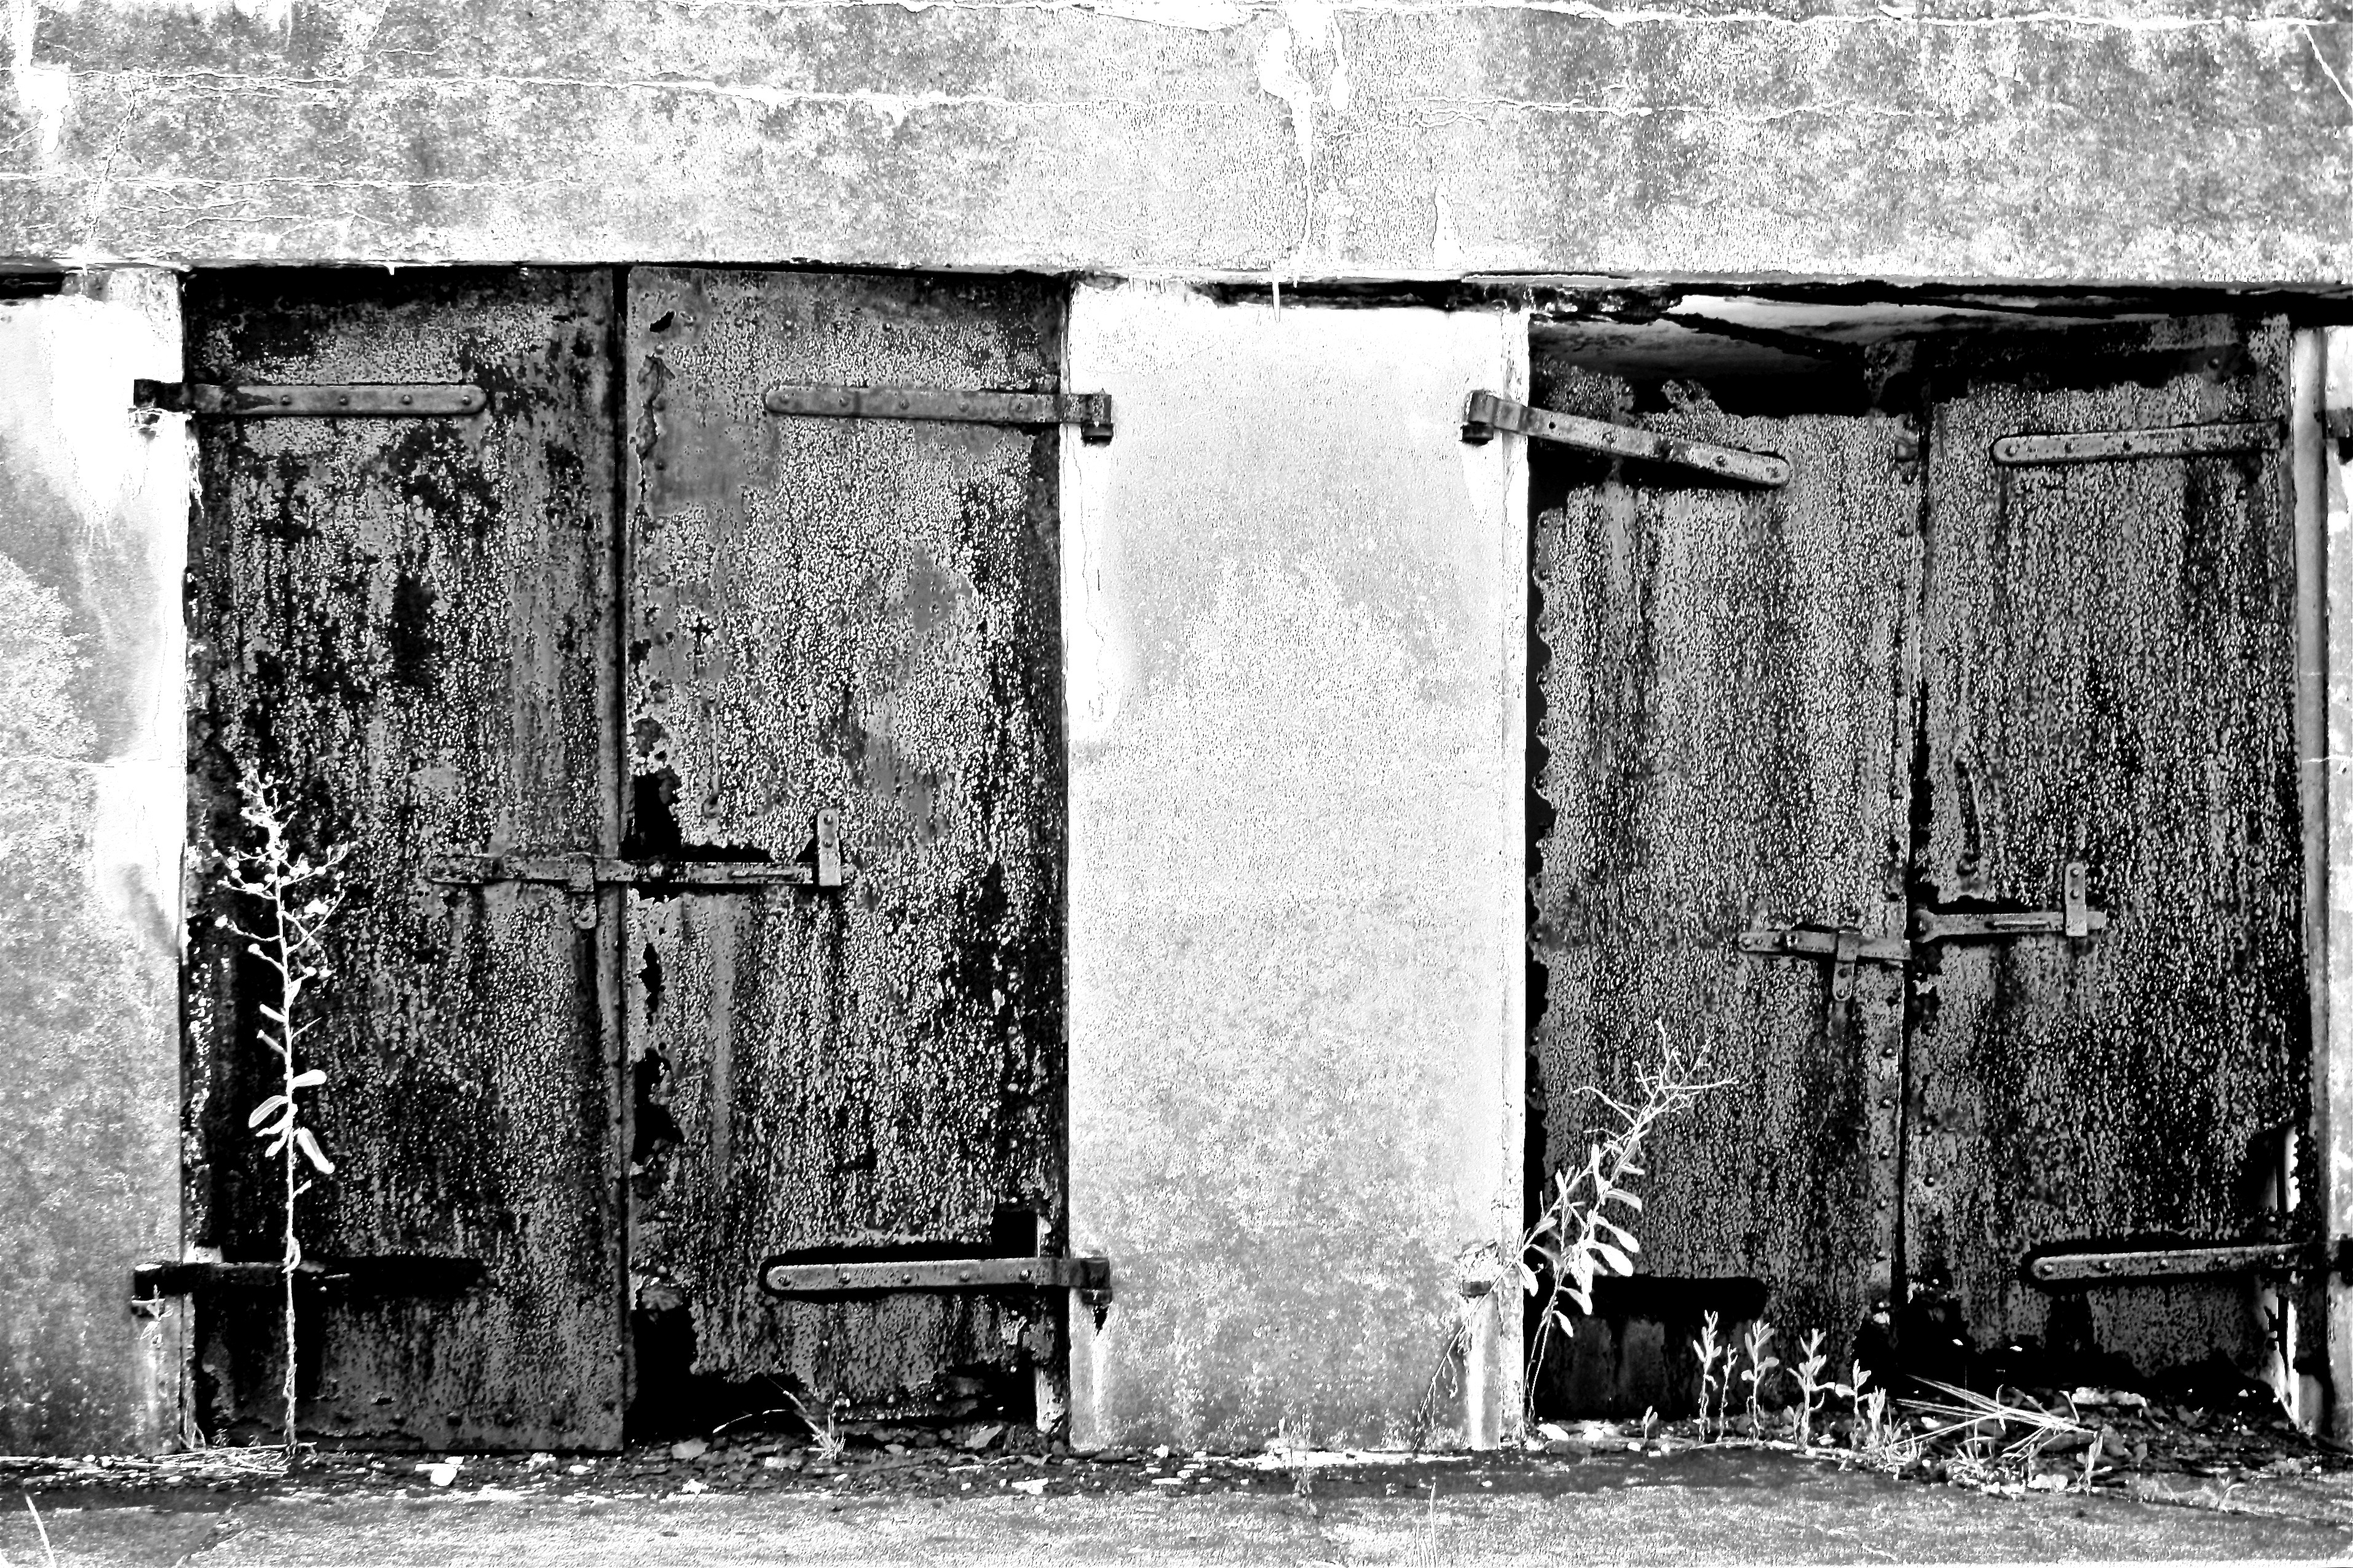
black and white, white, street, house, texture, building, old, shack, rust, black, monochrome, ruins, infrastructure, doors, history, entry, urban area, monochrome photography, ancient history